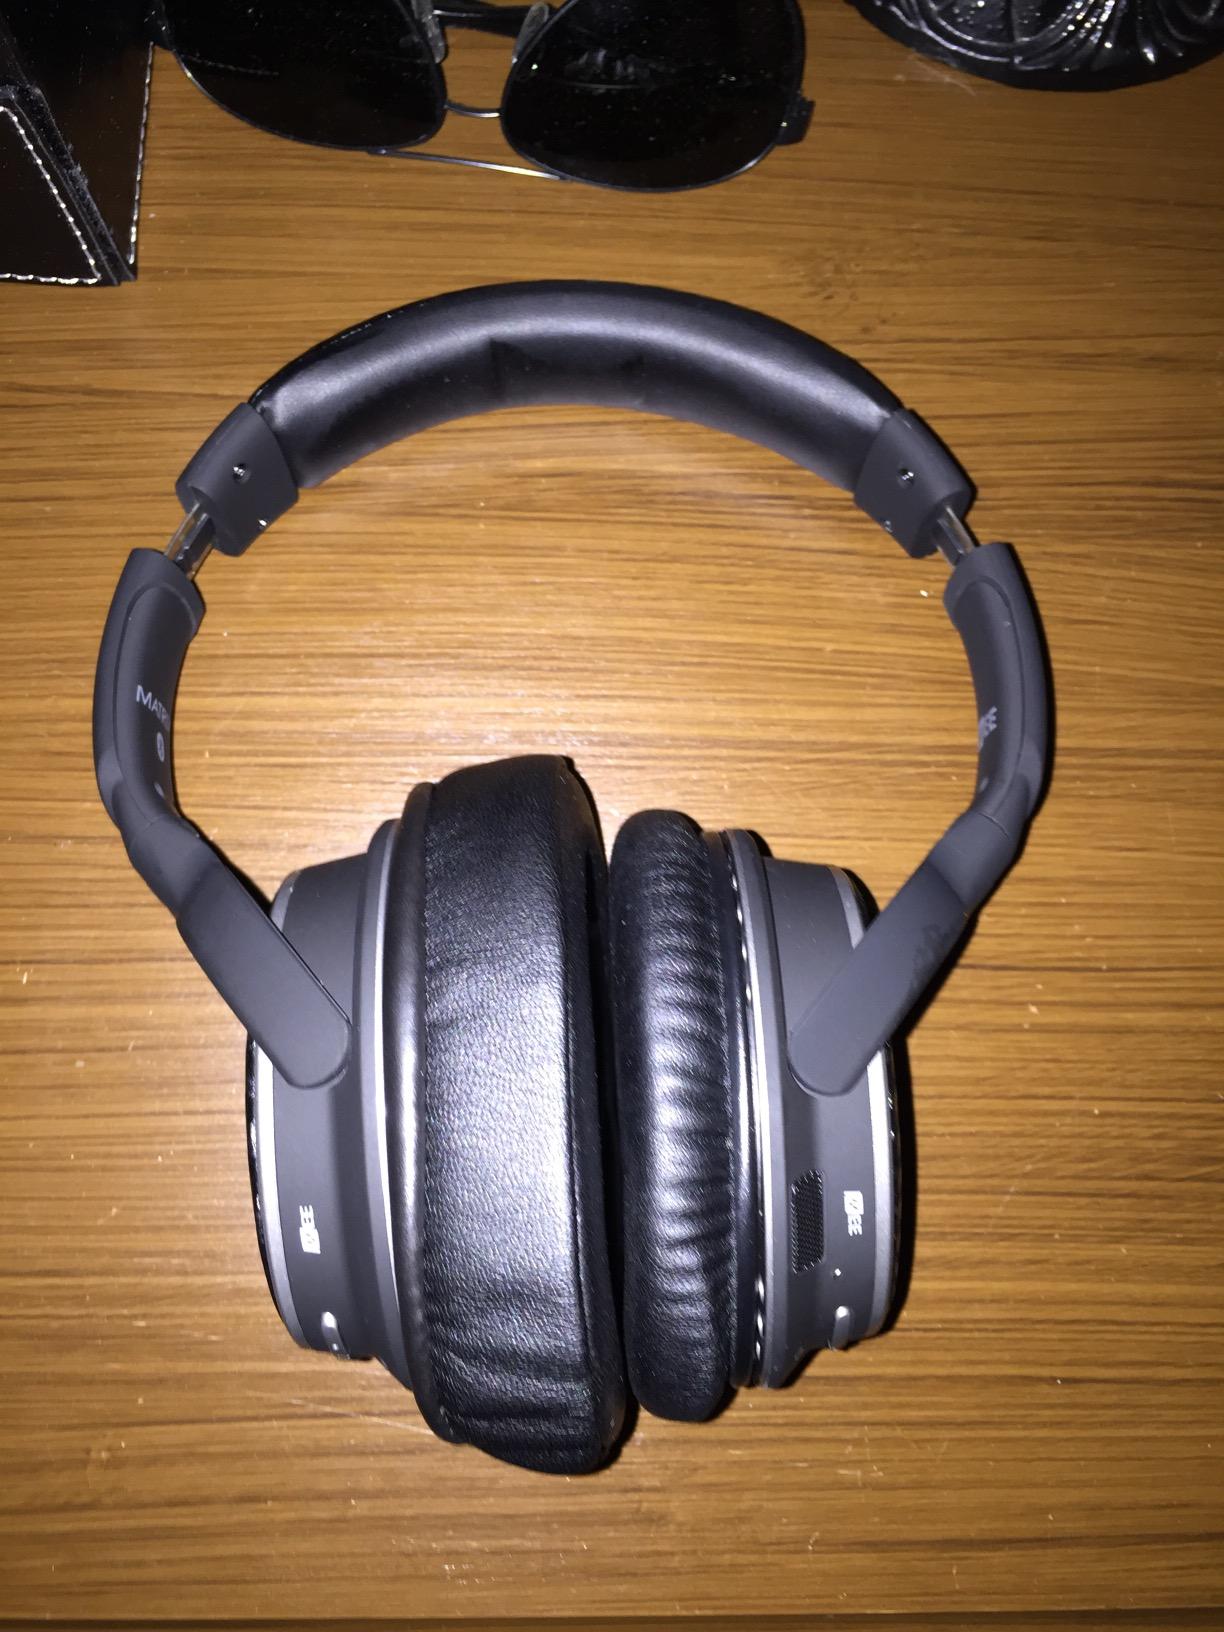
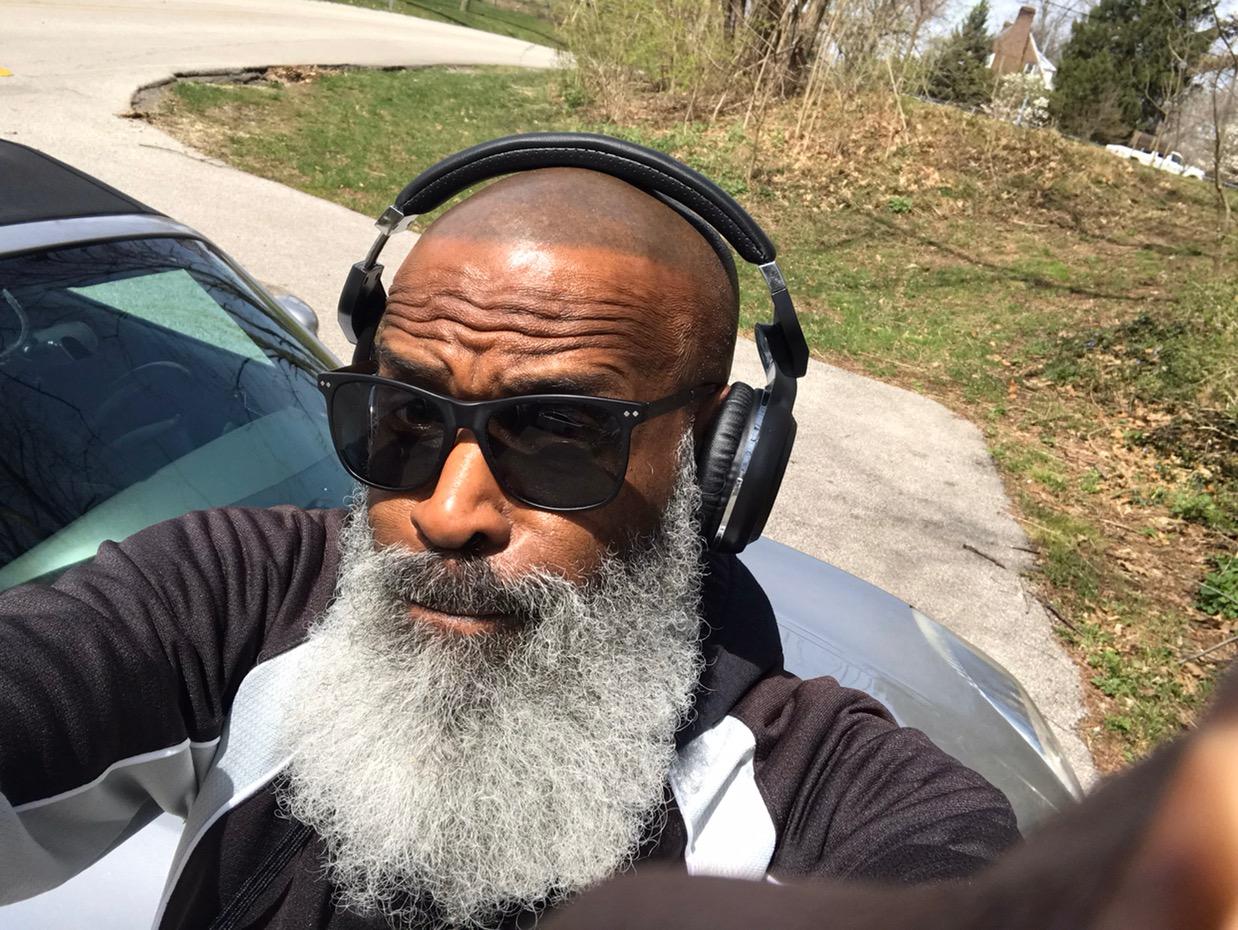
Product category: headphones
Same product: no